Thomas Brackett Reed

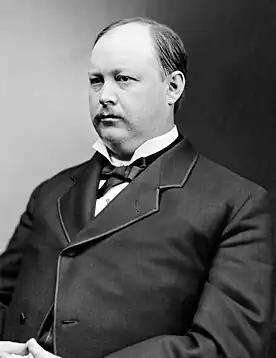
Reed,

Thomas Brackett Reed was born on October 18, 1839, in a small two-story tenement on Hancock Street in Portland, Maine. His parents, Matilda Prince (née Mitchell) and Thomas Brackett Reed Sr., were natives of Maine who traced their American ancestry to the "Arbella" and "Mayflower", respectively. The Reed family were not wealthy; Thomas Sr. was captain of a fishing boat before becoming a watchman in a Portland sugar warehouse.